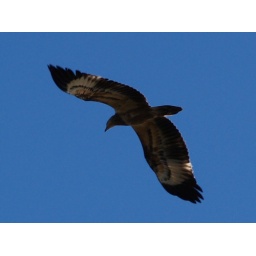
This very large predatory bird flew high up in the sky and frightened away all the Herons and other waterbirds!!